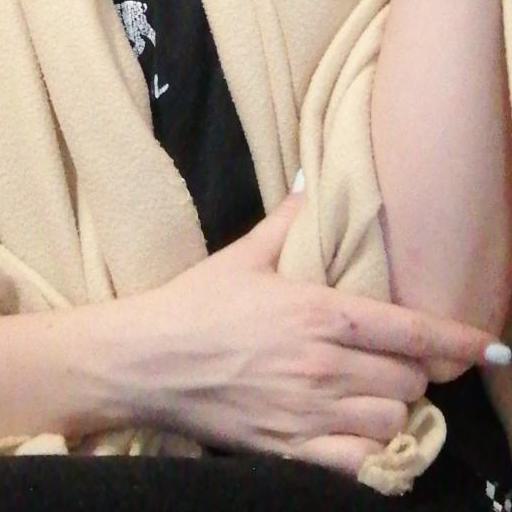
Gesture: no_gesture